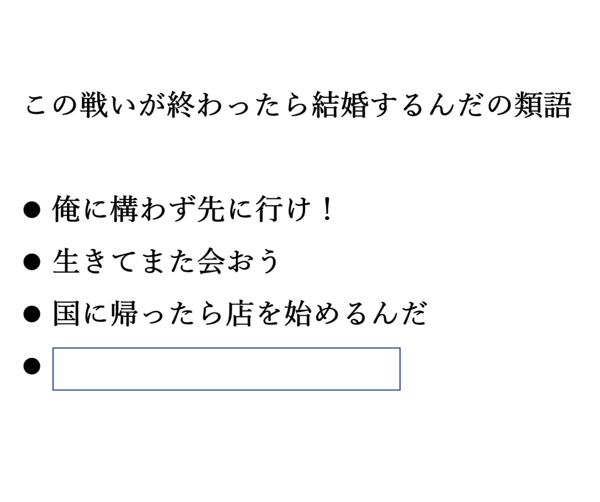
回答: 明日の科目のテスト勉強する前に30分だけ仮眠しよっと。